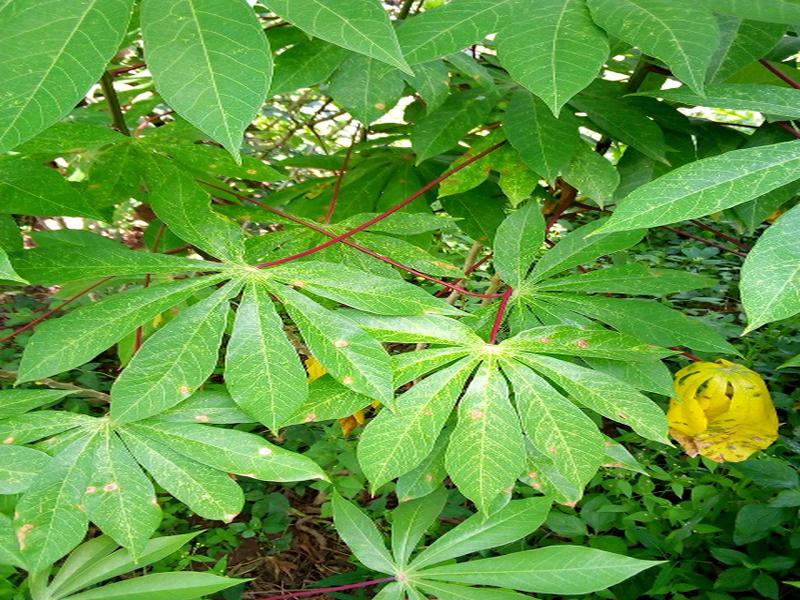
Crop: cassava
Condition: green_mottle